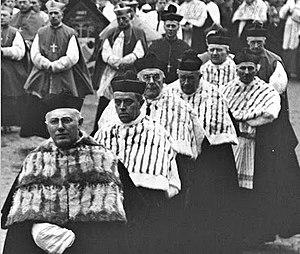
Le petit-gris est le nom vernaculaire donné à plusieurs espèces d'écureuils et, par extension, la fourrure de ces écureuils qui donnent le petit-gris, un assemblage de dos gris, et le vair, alternance de dos gris et de ventres blancs. C'était autrefois une parure vestimentaire réservée aux classes sociales les plus élevées.